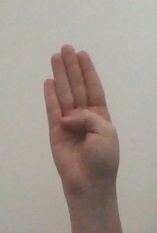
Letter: kaaf